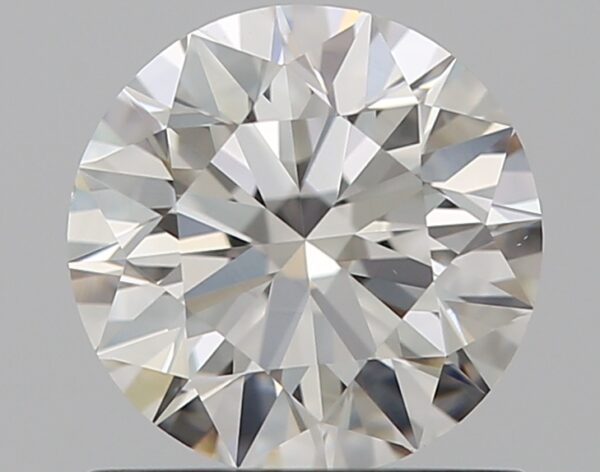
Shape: round
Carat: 0.75
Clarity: VS1
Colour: G
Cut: EX
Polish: EX
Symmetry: EX
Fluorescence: N
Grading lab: GIA
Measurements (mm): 5.78 x 5.81 x 3.62